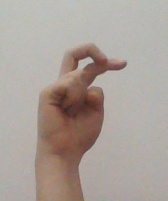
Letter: zay